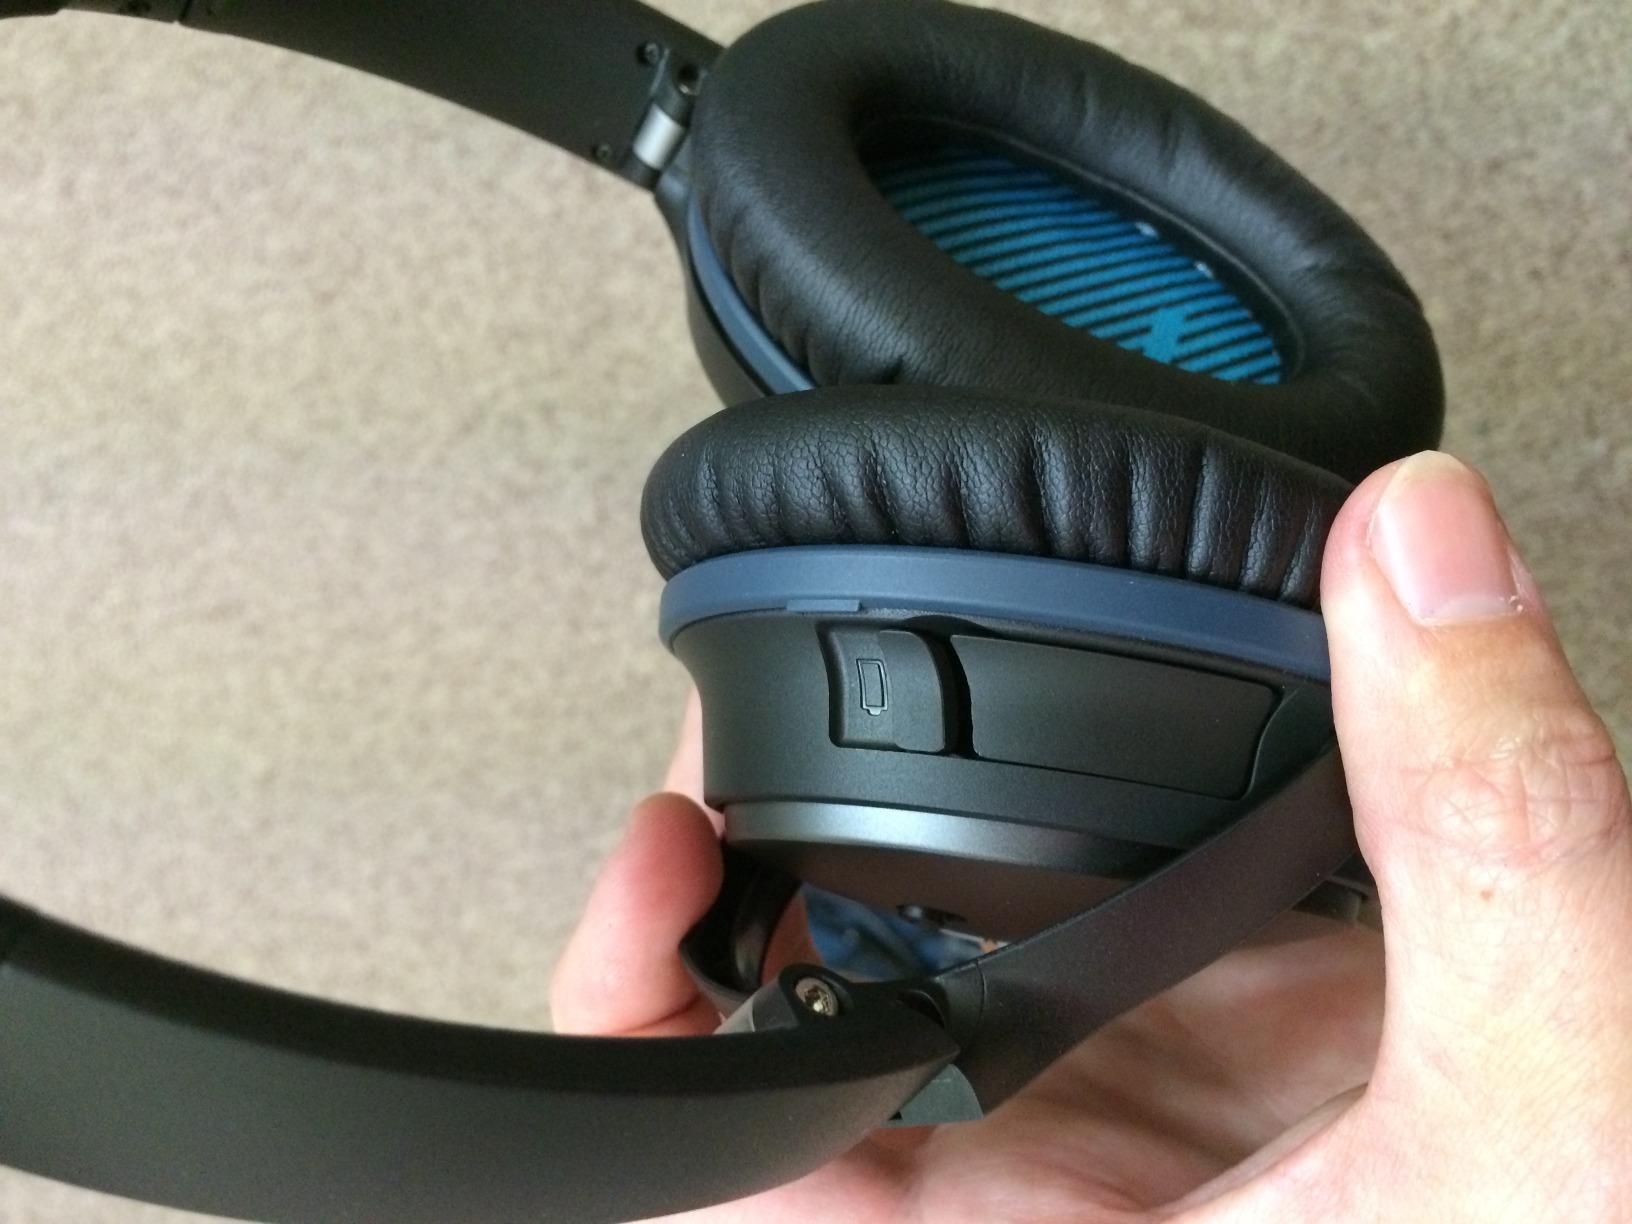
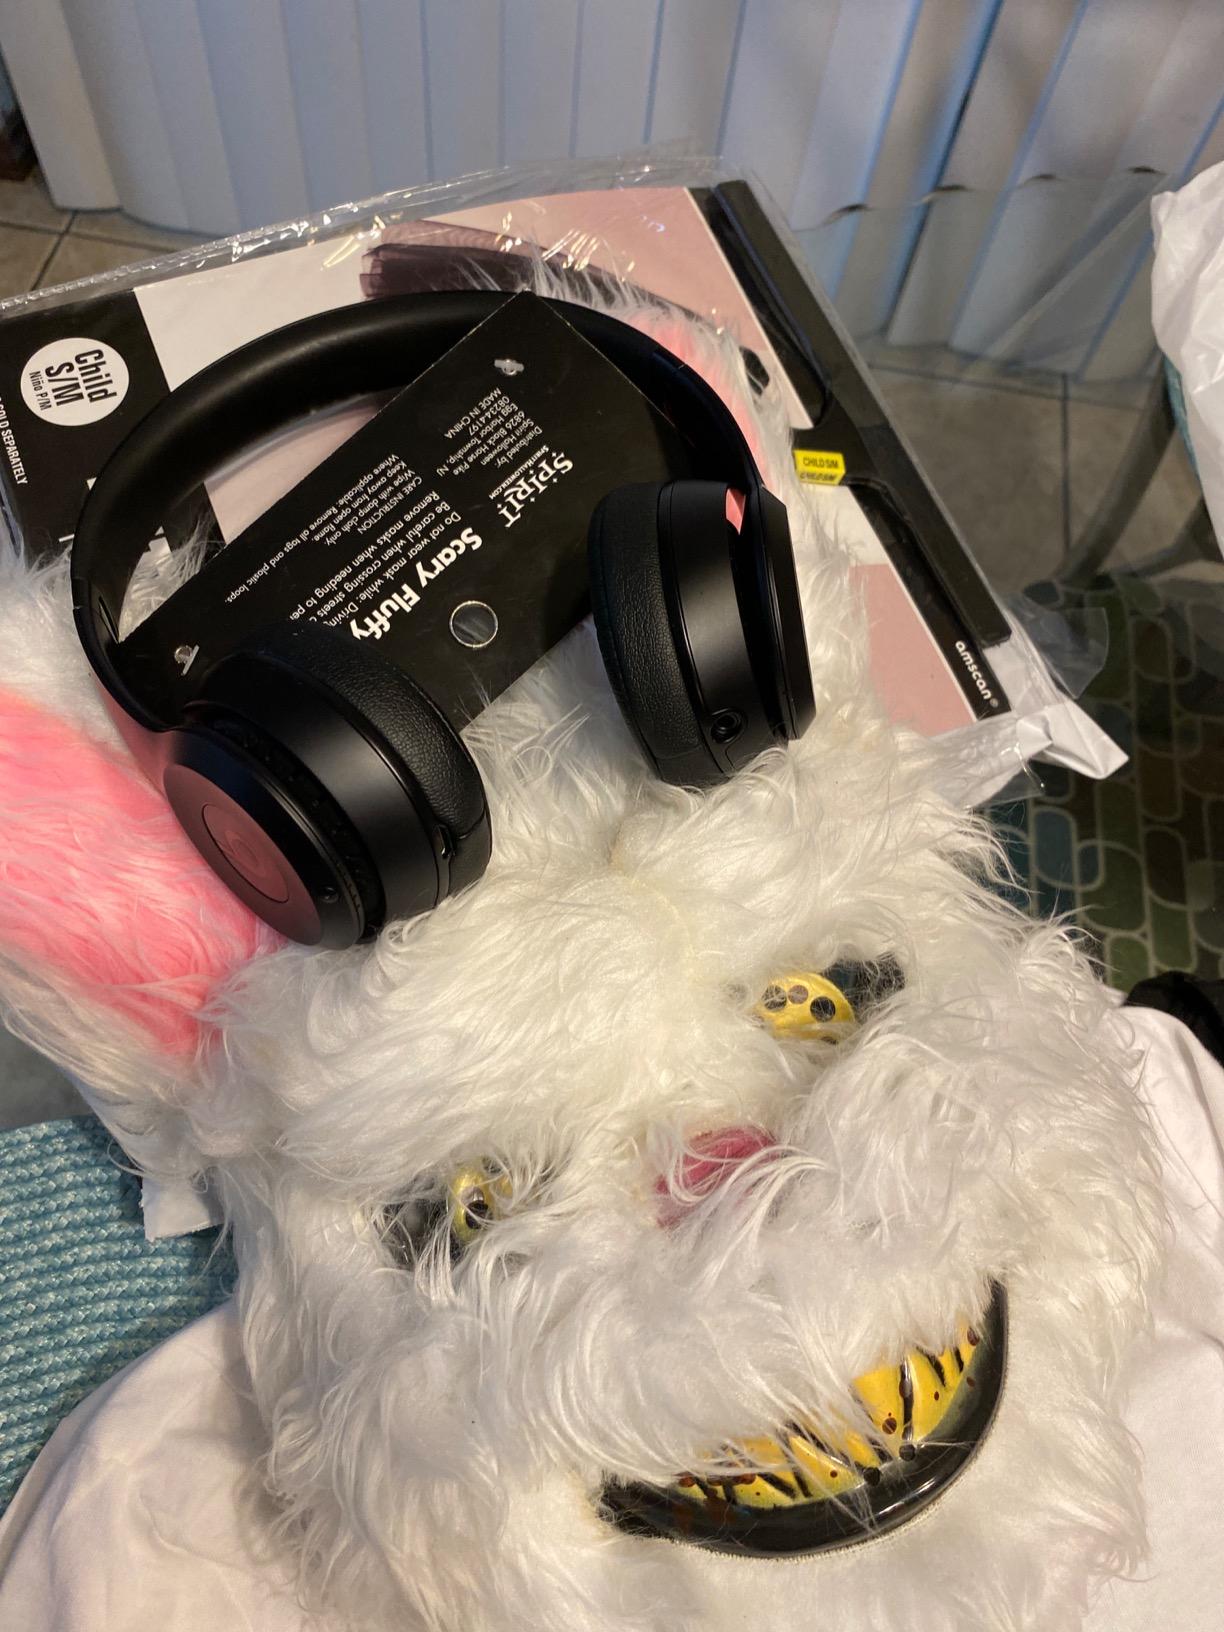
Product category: headphones
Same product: no